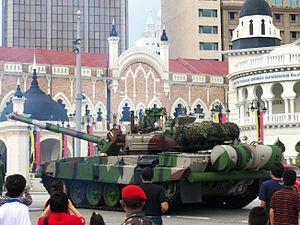
Le PT-91 Twardy est un char de combat polonais. Il s'agit d'une version dérivée du T-72M1 qui est entrée en service en 1995.